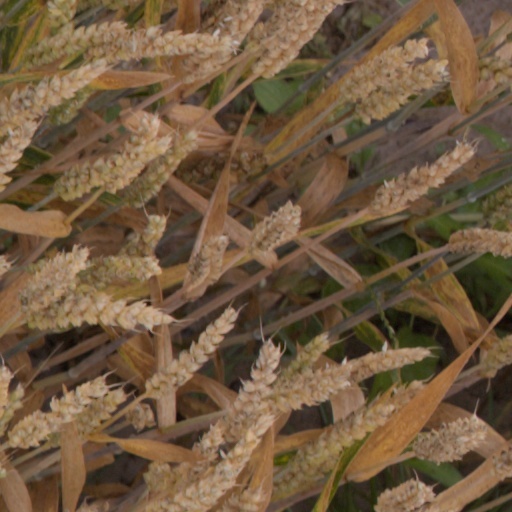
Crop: wheat